Siegen Hauptbahnhof

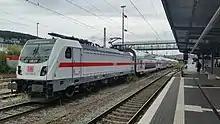
Bombardier Traxx locomotive hauling Intercity 2 coaches for staff training, autumn 2021

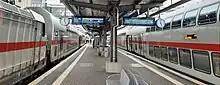
Two Intercity trains meet on the odd hour at platforms 3 and 4, autumn 2022

Since 12 December 2021, IC line 34 has served Siegen with double-decker carriages. Eight pairs of trains run on the Münster – Hamm – Dortmund / Unna – Siegen – Frankfurt route, of which two pairs are accelerated between Siegen and Hamm and enable a direct connection to ICE line 10 in Hamm towards Hanover and Berlin. One of the faster pairs of trains goes beyond Münster to . The remaining six have a lower cruising speed and run from Letmathe past Hagen to Dortmund or via Dortmund to Münster. These trains can be used with local transport tickets between Dortmund and Dillenburg, operating as the RE 34.